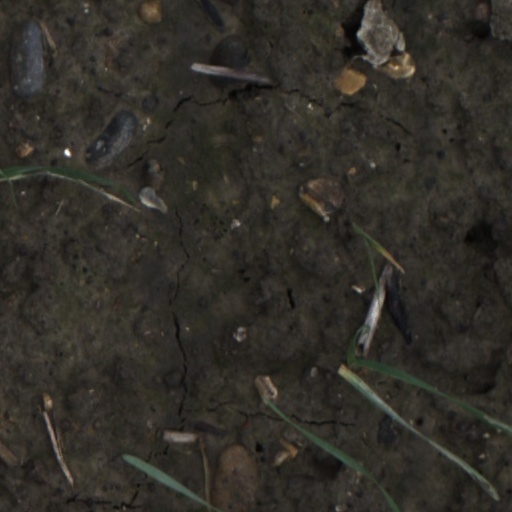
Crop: wheat